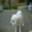
Label: dog